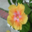
Label: orchid